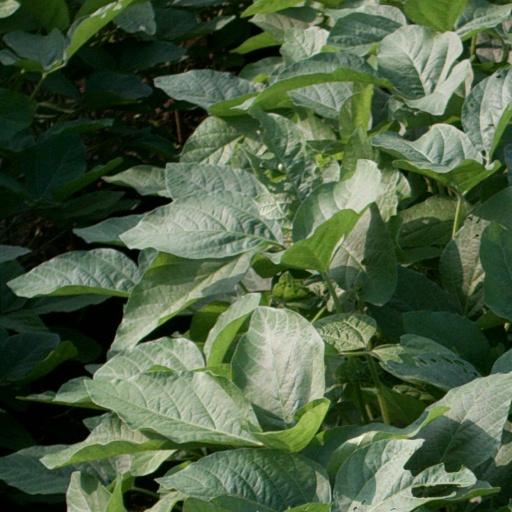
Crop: soybean